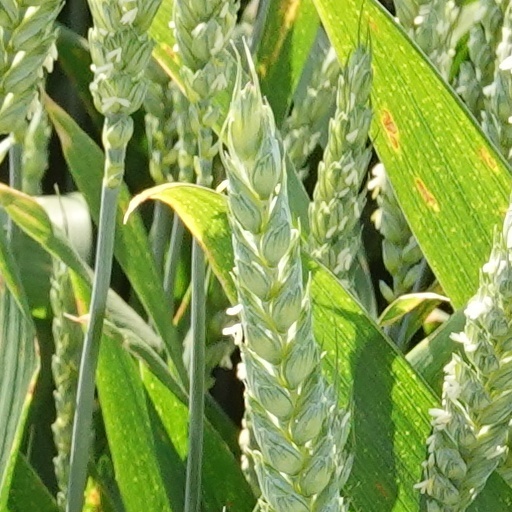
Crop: wheat